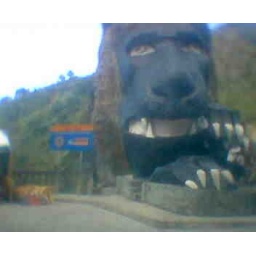
lion head in kennon road were going down to pang. n0v. 1 2007